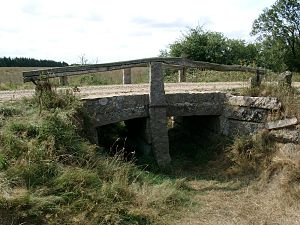
Immervad Bro
Immervad bro
Immervad bro er en af kun en håndfuld bevarede broer på den gamle Oksevej i Sønderjylland. Det er en stenbjælkebro. Den er placeret i Haderslev Kommune nord for Hovslund Stationsby. Åløbet er i øvrigt tørt i dag på grund af, at man har omlagt åerne i nabolaget.